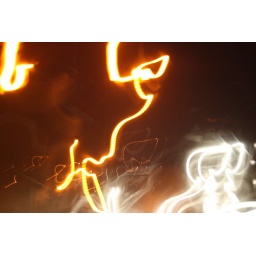
Taken by my son from the front seat of our car lights are car lights and lamp posts